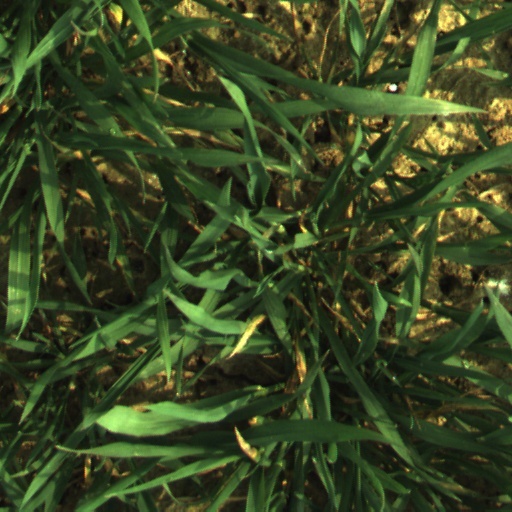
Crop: wheat